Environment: lab
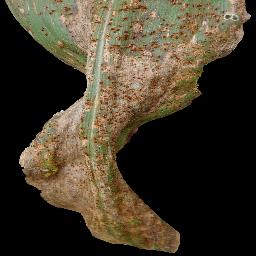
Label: common_rust